Ore

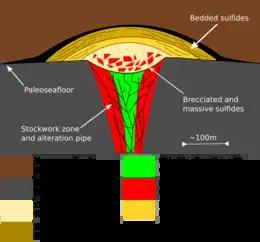
A cross-section of a typical volcanogenic massive sulfide (VMS) ore deposit

Hydrothermal deposits are a large source of ore. They form as a result of the precipitation of dissolved ore constituents out of fluids.